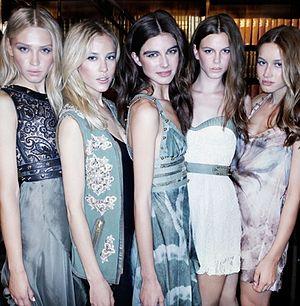
Kristian Aadnevik, né le 10 janvier 1978, est un créateur de mode norvégien établi à Londres, au Royaume-Uni, et diplômé du Royal College of Art en 2002.